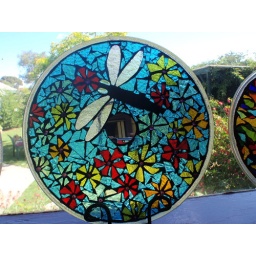
Microwave plate glass on glass mosaic. Big mistake doing the body in ceramic tile, next time it will be glass.